Carmelito, California

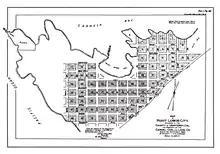
Plot map of planned Point Lobos City, September 1890

Alexander M. Allan, a successful race track architect and real estate developer from Illinois, purchased of Point Lobos from the Carmelo Land and Coal Company in 1898. Allan and his wife Satie appreciated the natural beauty of the point and were concerned about the growing number of visitors who wanted to see the rare Monterey Cypress trees and scenic coastline. They put up toll gates, prohibited camping, and charged visitors 50 cents a vehicle (about $10 today) to enter the point. Allan bought the lots that had been subdivided and later got the subdivisions removed from the county record. Eunice Riley, Alexander's daughter, repurchased the last subdivided lots in the 1950s.